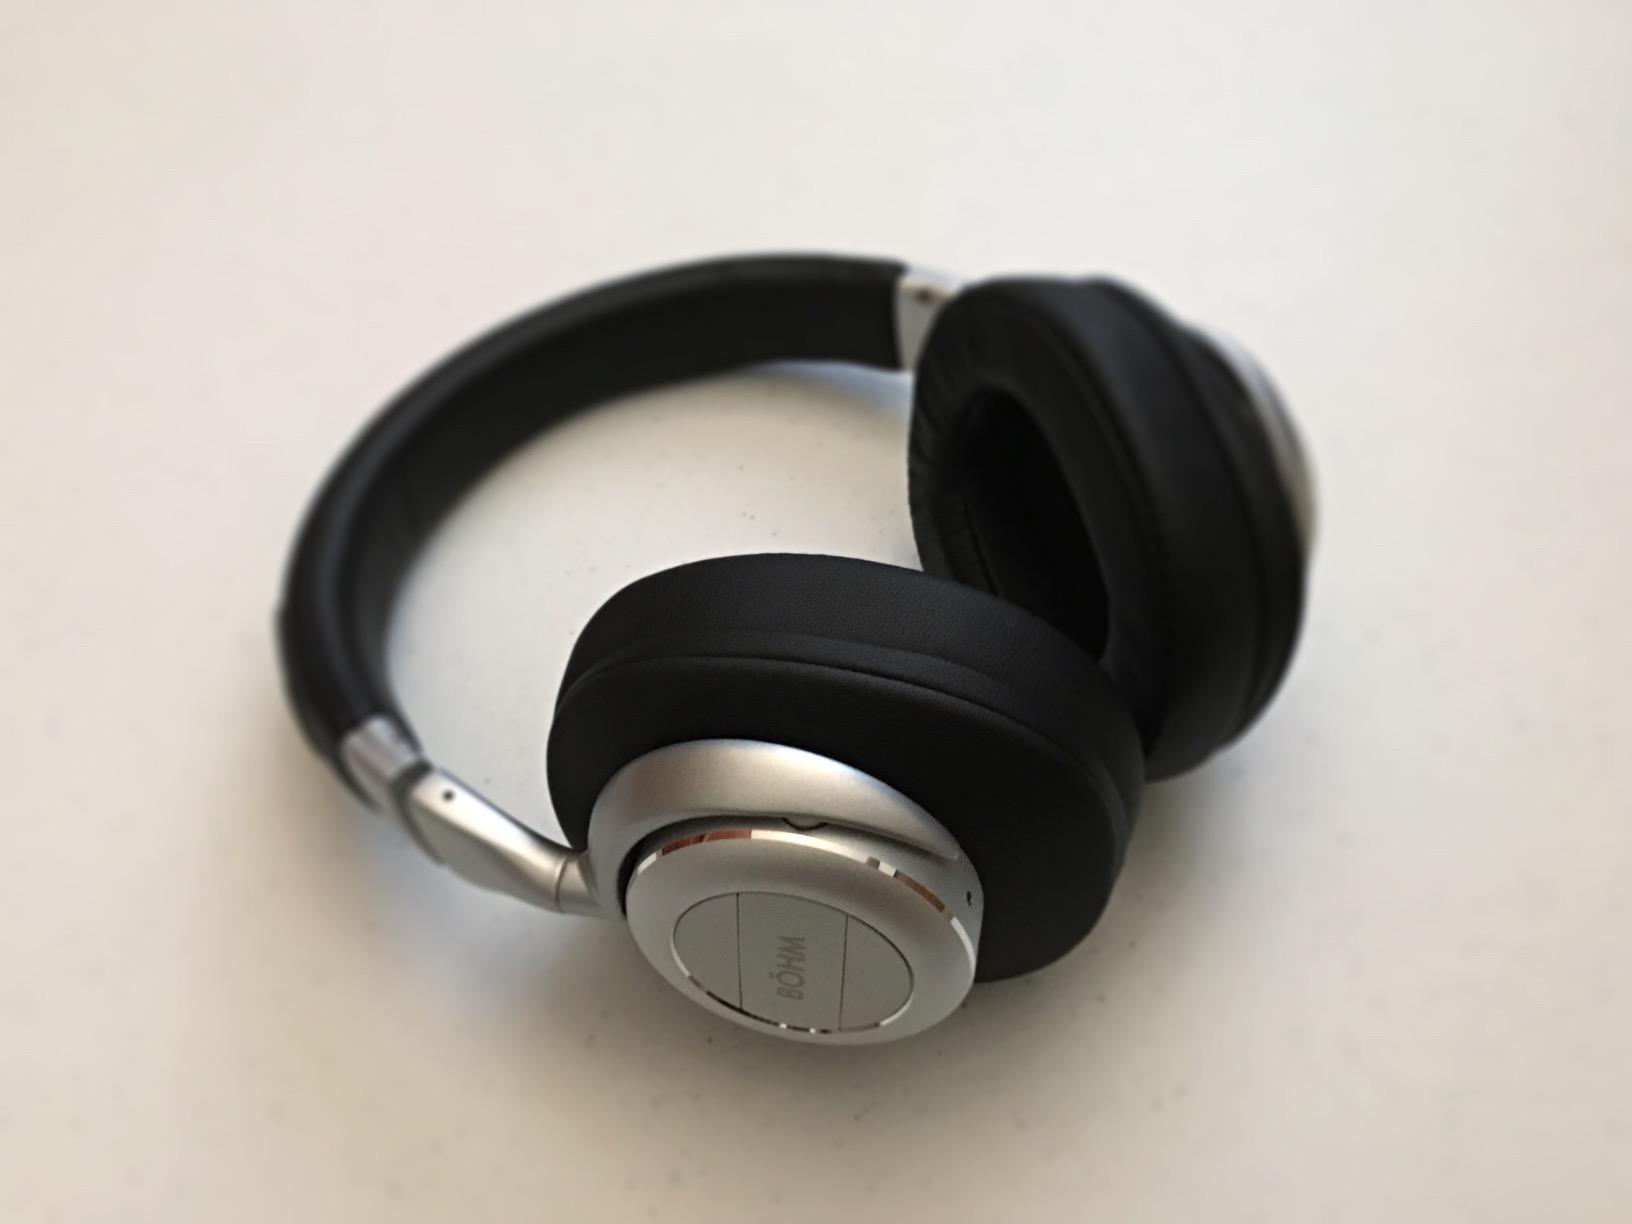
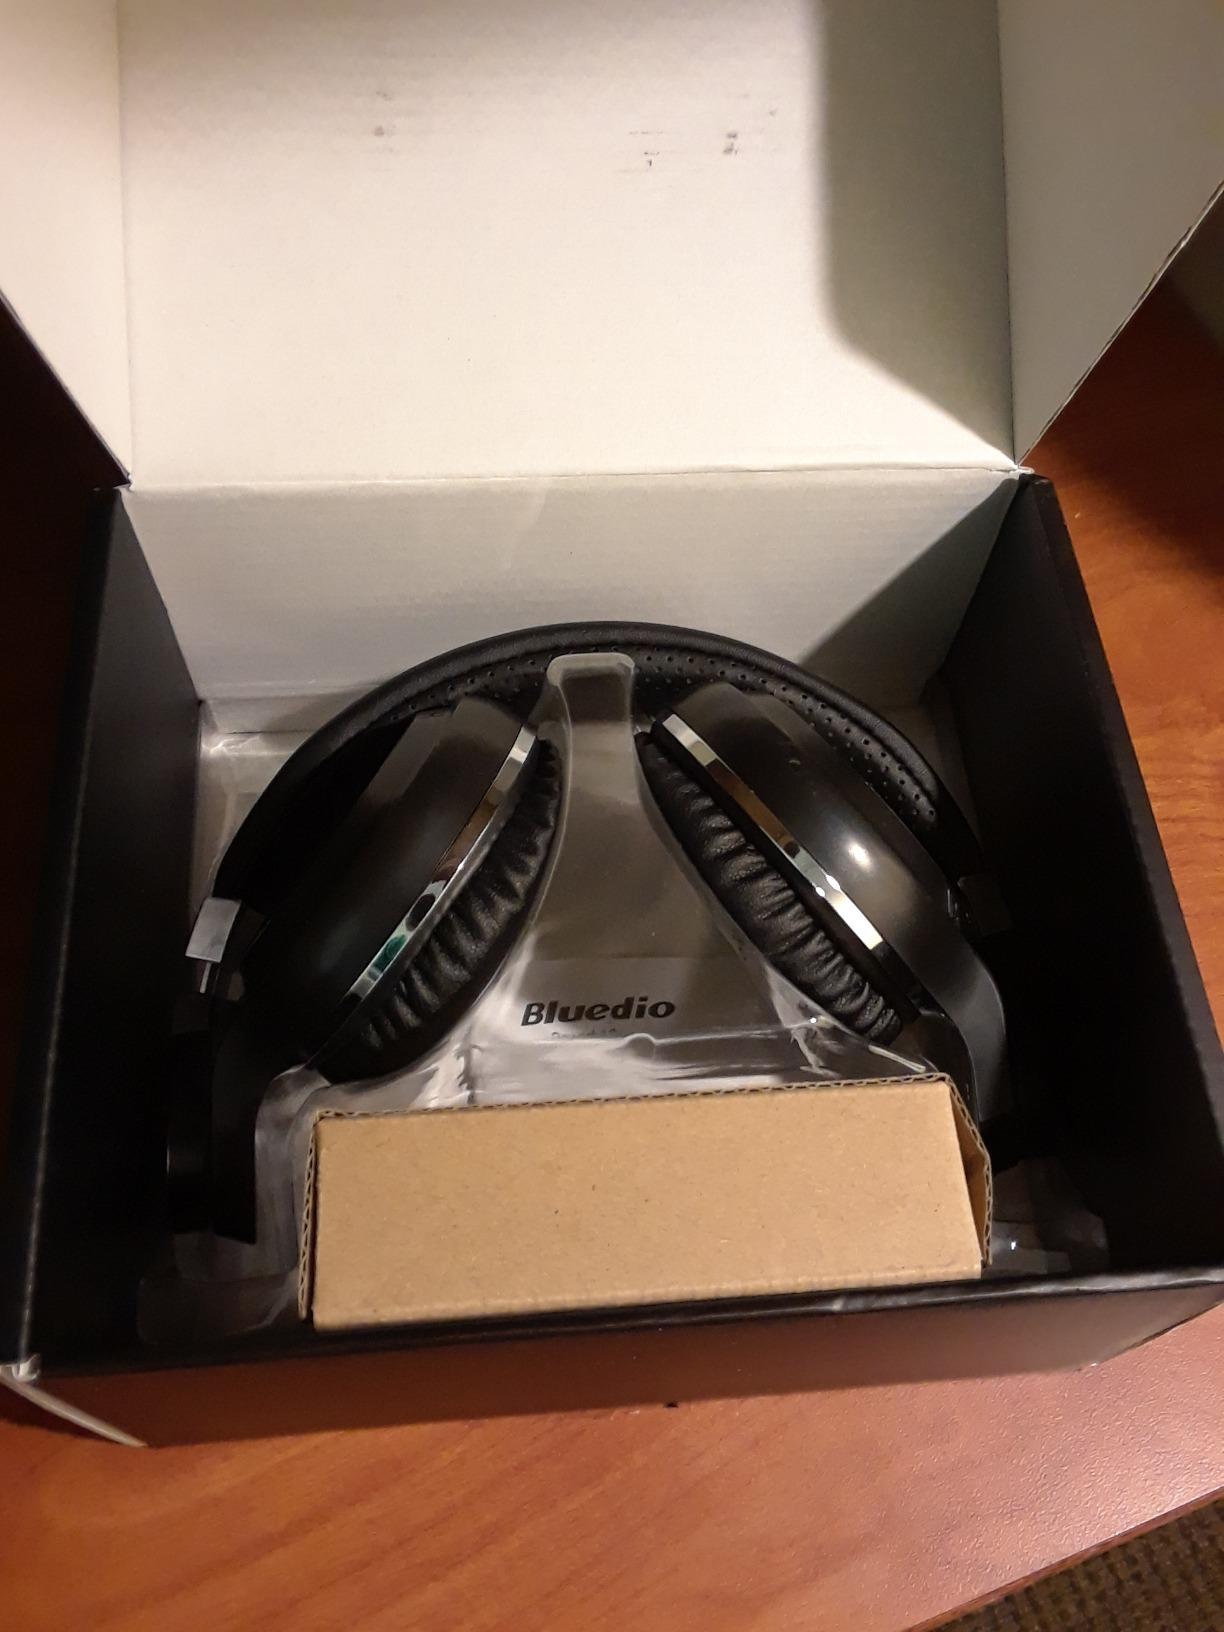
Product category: headphones
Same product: no